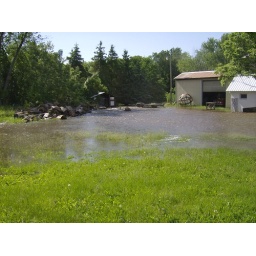
An empty lot across the street from the flooded out house in my old neighborhood.